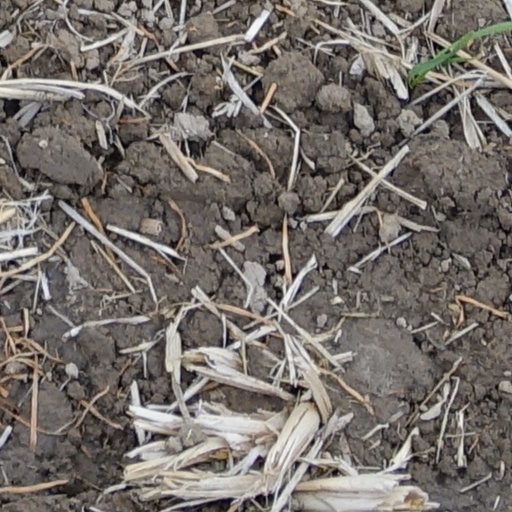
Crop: wheat